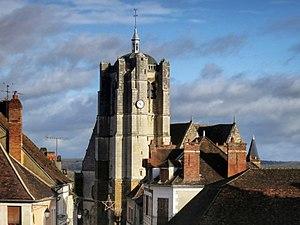
Seignelay (Yonne)
L'église de Seignelay est une église située à Seignelay, dans le département de l'Yonne, en France. Dédiée à saint Martial, elle dépend pour le culte de l'archidiocèse de Sens et de la paroisse Saint-Edme de la vallée du Serein et se trouve sur le chemin de Compostelle. Elle est réputée pour son orgue.